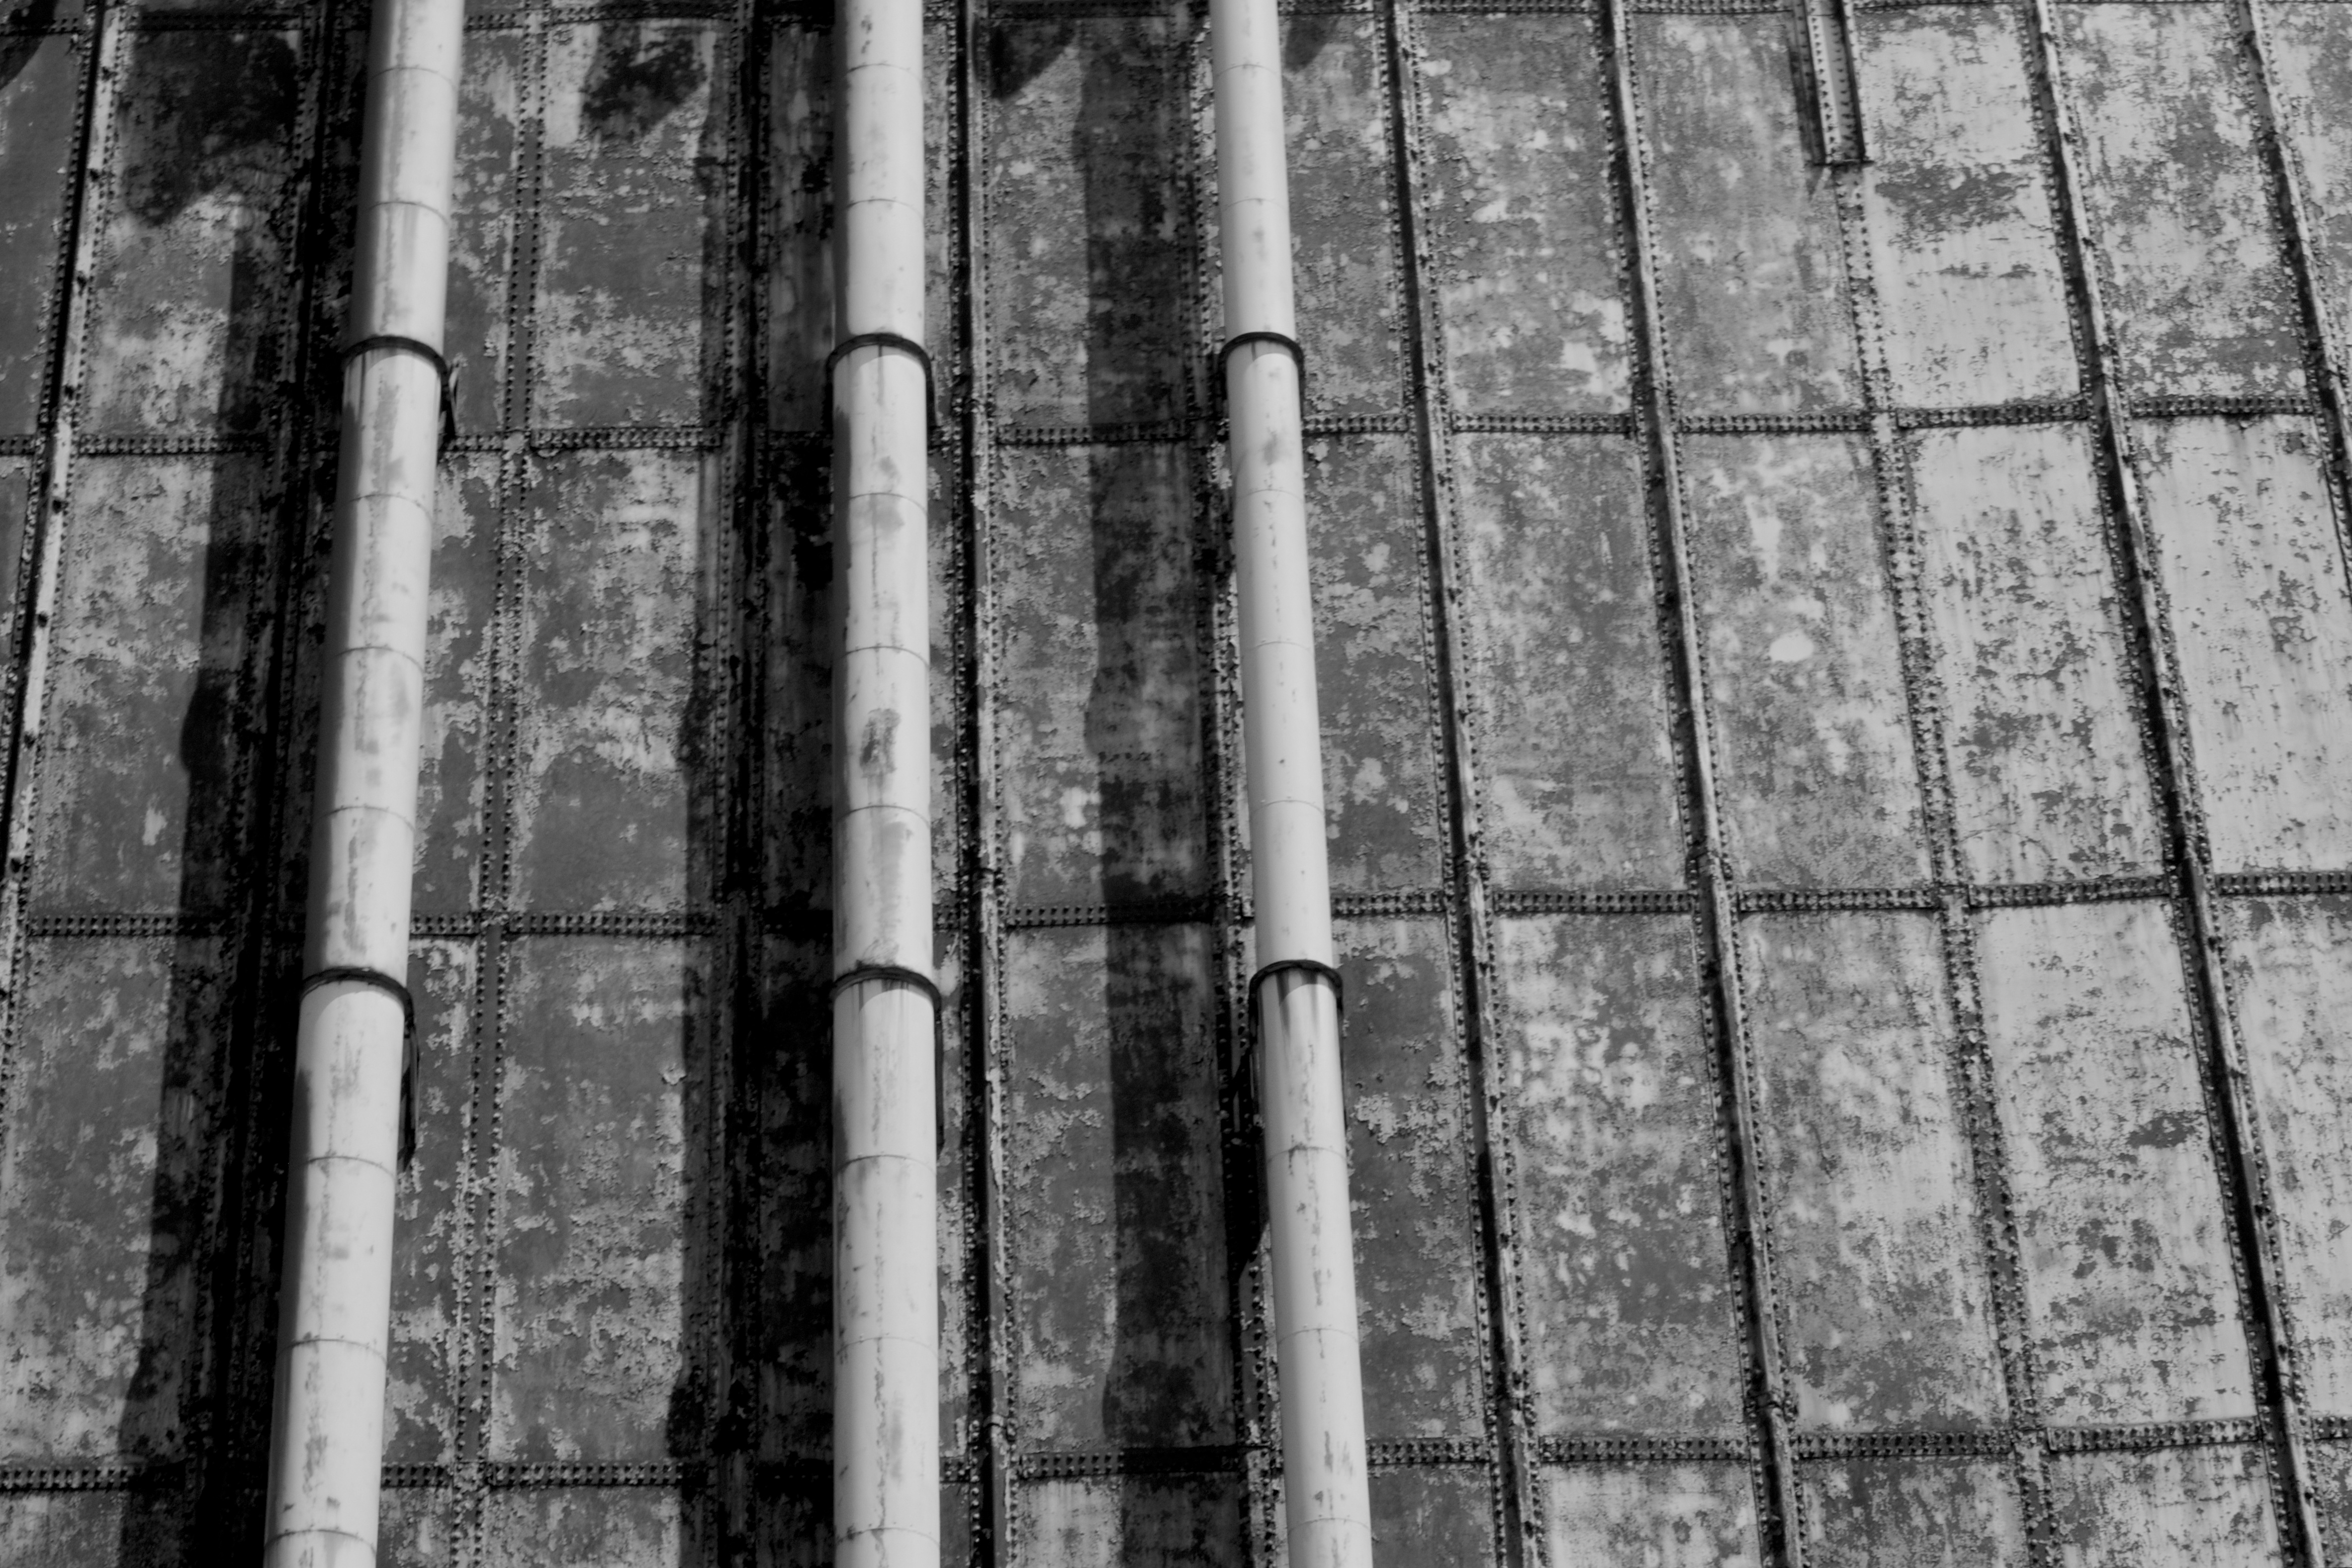
black and white, wood, white, texture, window, wall, line, black, monochrome, brick, symmetry, shape, monochrome photography